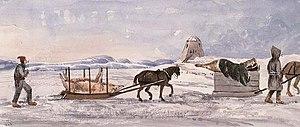
Cet article traite des événements qui se sont produits durant l'année 1842 au Canada.